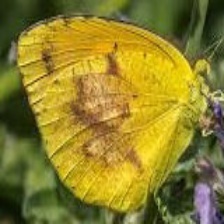
Species: SLEEPY ORANGE
Butterfly family (ImageNet category): sulphur_butterfly